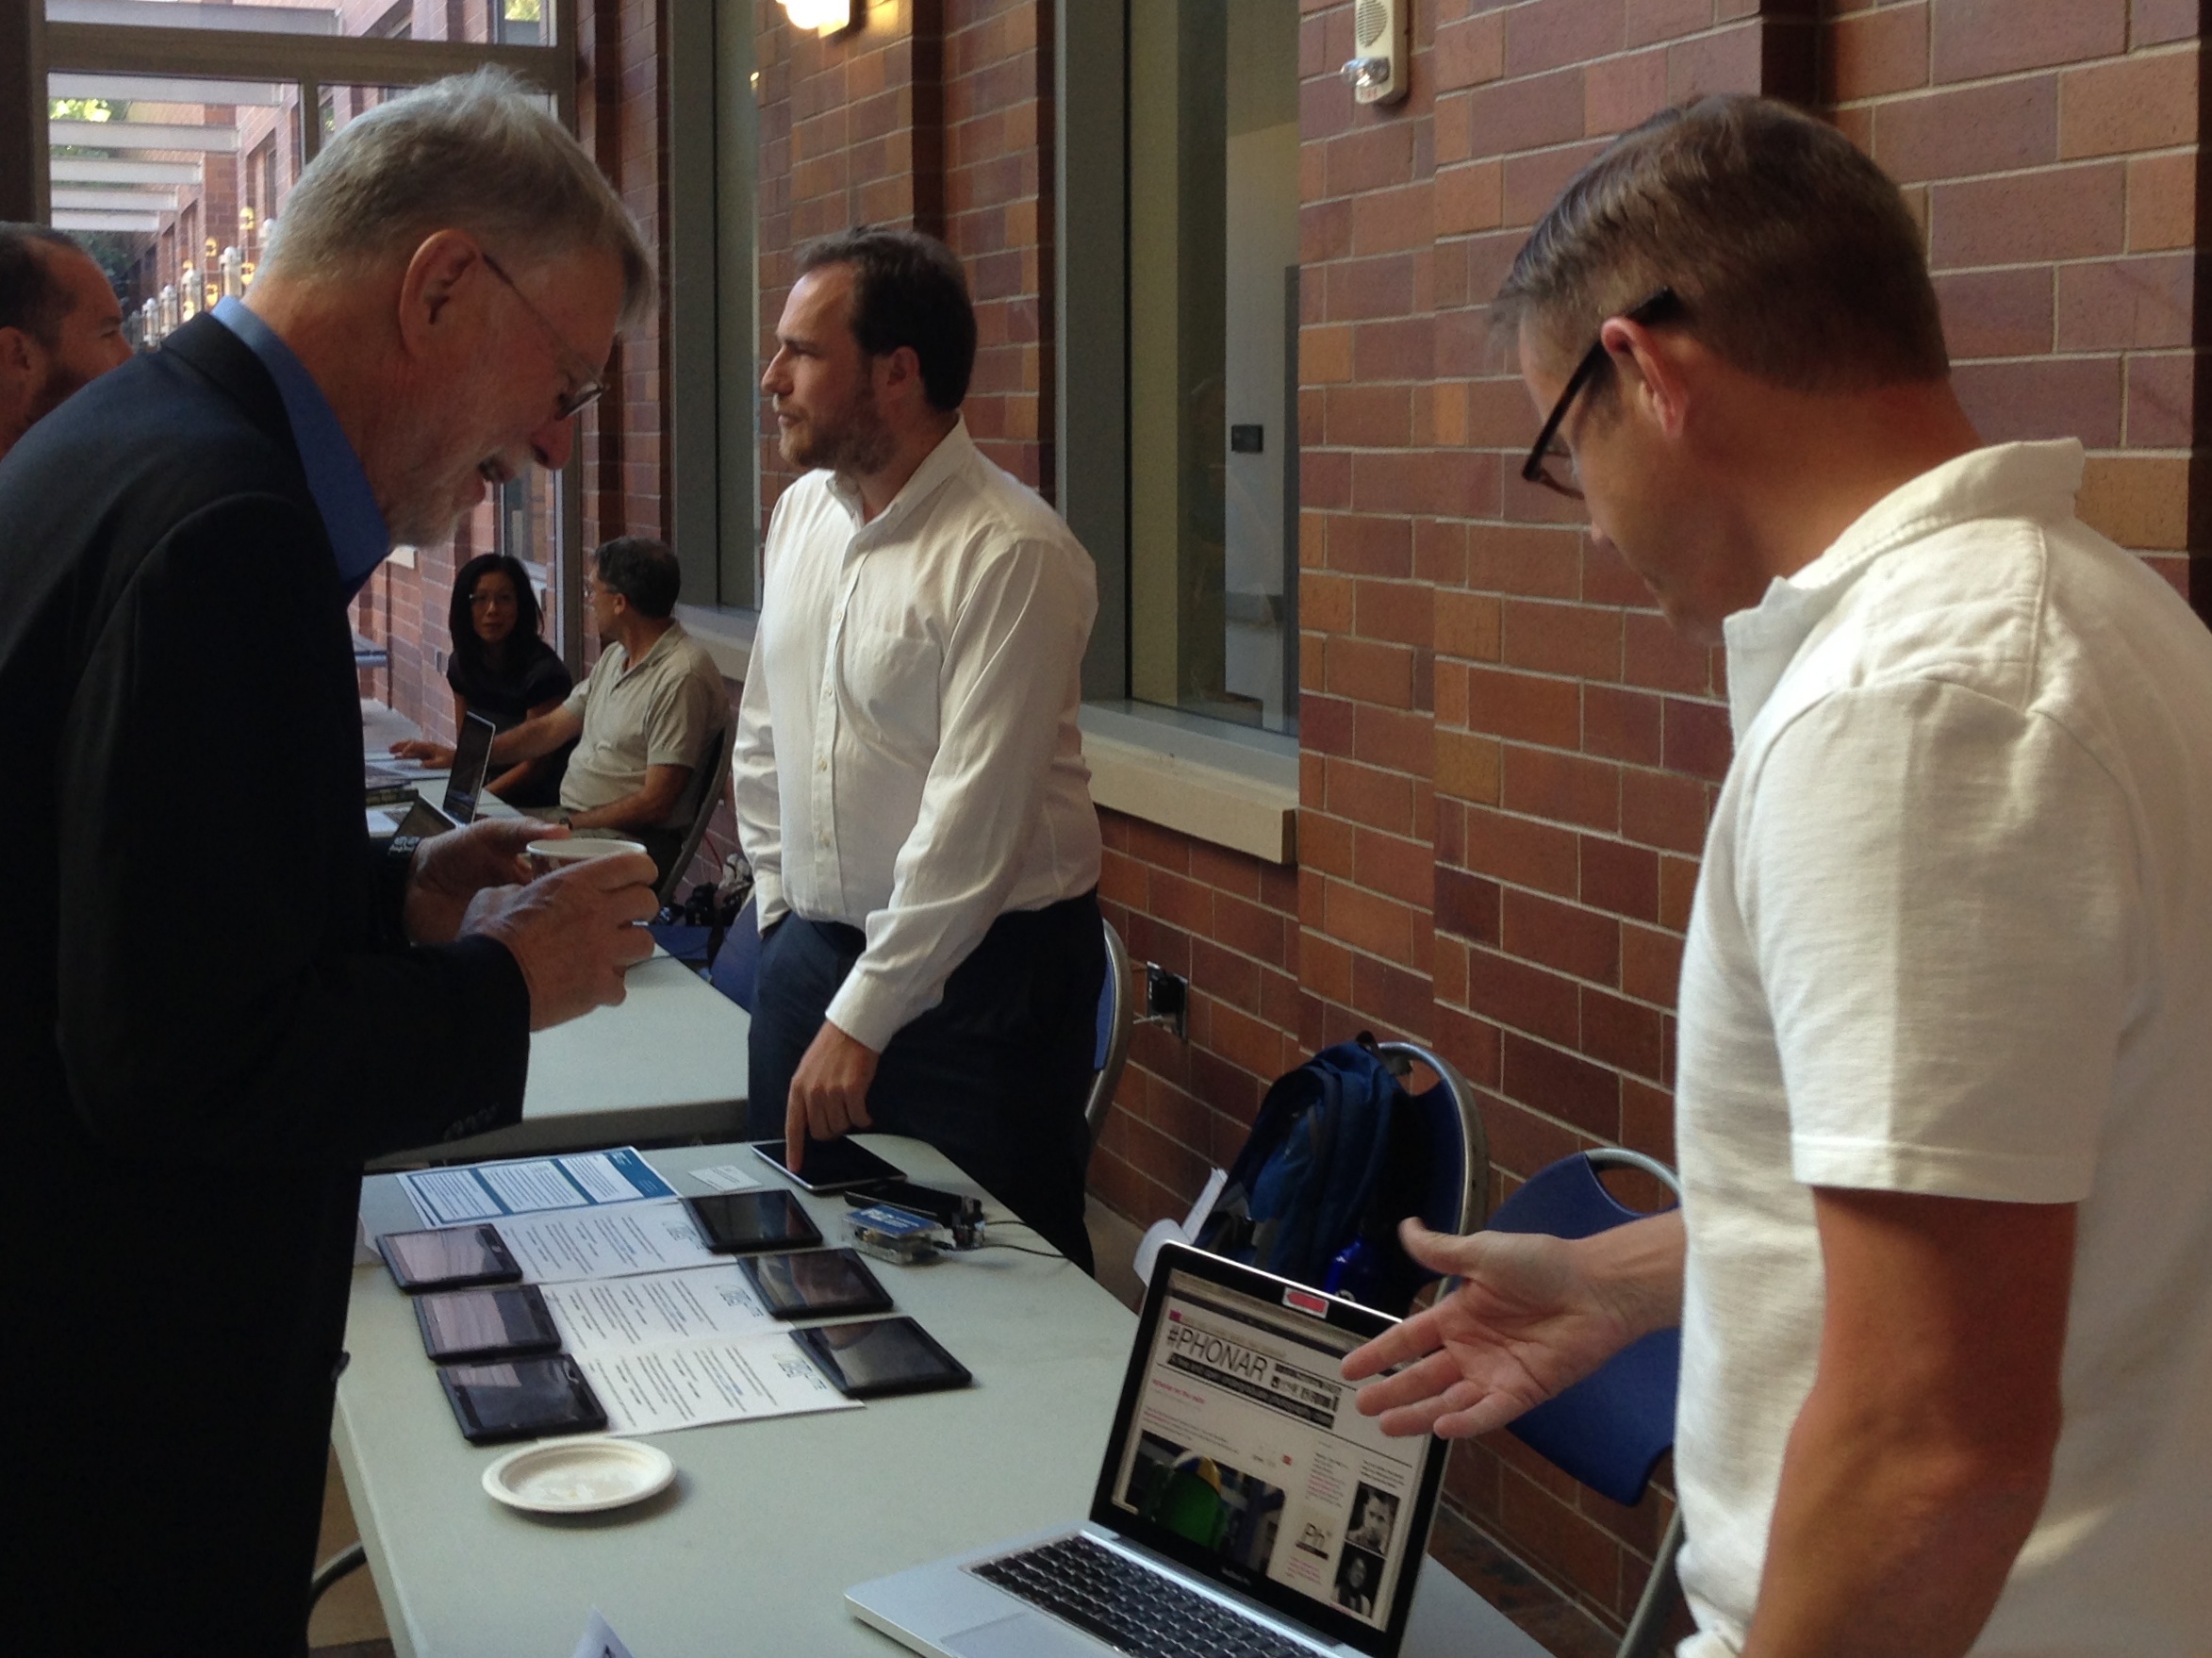
person